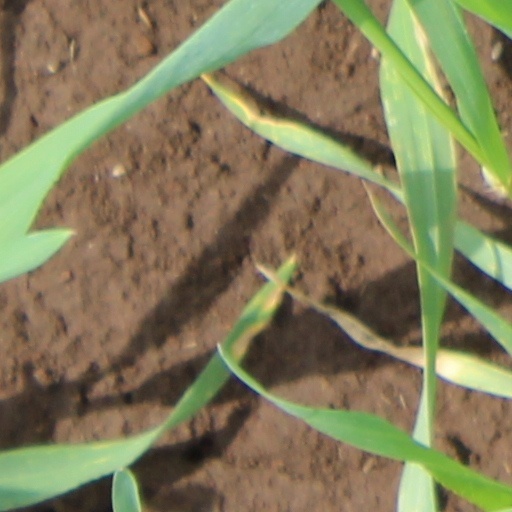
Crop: wheat